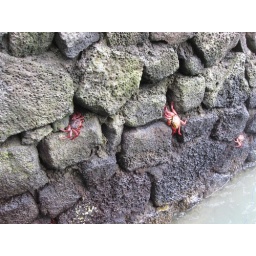
The fish market in Puerto Ayora, where we had our first encounter with the wildlife of the Galapagos.